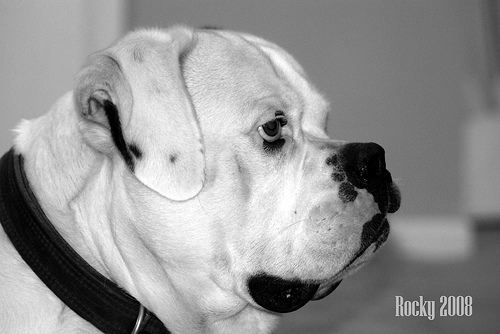
Animal: dog
Breed: american bulldog